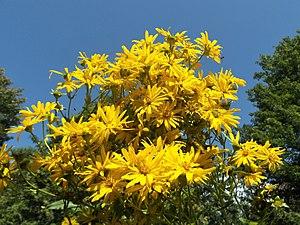
Bouquet de Silphium perfoliatum à plus de 2 m du sol, en pleine terre, sud du Québec.
Silphium perfoliatum, ou la Silphie perfoliée est une vivace indigène dans la moitié est de l'Amérique du Nord absente du Québec et des Maritimes avant l'arrivée des Européens. C'est une plante herbacée vivace dont la taille peut atteindre 2,75 m.